Hyperbola

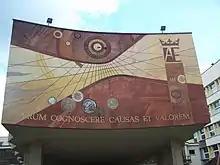
Hyperbolas as declination lines on a sundial

Hyperbolas may be seen in many sundials. On any given day, the sun revolves in a circle on the celestial sphere, and its rays striking the point on a sundial traces out a cone of light. The intersection of this cone with the horizontal plane of the ground forms a conic section. At most populated latitudes and at most times of the year, this conic section is a hyperbola. In practical terms, the shadow of the tip of a pole traces out a hyperbola on the ground over the course of a day (this path is called the "declination line"). The shape of this hyperbola varies with the geographical latitude and with the time of the year, since those factors affect the cone of the sun's rays relative to the horizon. The collection of such hyperbolas for a whole year at a given location was called a "pelekinon" by the Greeks, since it resembles a double-bladed axe.